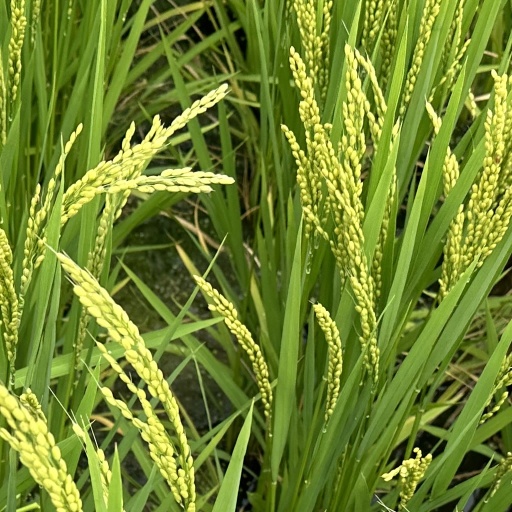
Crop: rice